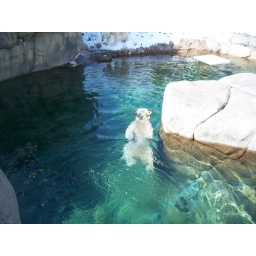
Polar bear in blue